Mary Knatchbull

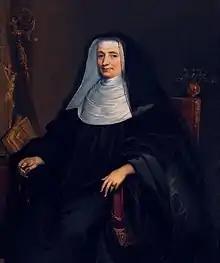
by John Michael Wright

Mary Knatchbull (1610 – 6 March 1696) was abbess of the Convent of the Immaculate Conception in Ghent in what is now Belgium. Knatchbull tried to handle the convent's large debts which she inherited, but her plans were thwarted when Charles II of England borrowed money, promising its return, but failing to pay back the full amount to the convent after The Restoration.